70th Siege Battery, Royal Garrison Artillery

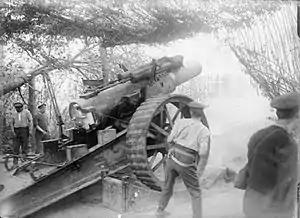
8-inch Howitzer at almost full recoil.

In October, Third Army began preparing for its surprise attack with tanks at the Battle of Cambrai. There was to be no preliminary bombardment or registration shots, and the guns were to open fire at Zero hour firing 'off the map' at carefully surveyed targets. Third Army HQ stressed that even a single 8-inch howitzer 'would frequently be the quickest and always the least expensive way of expelling the enemy from a village or strong point which could not be by-passed'. When the battle began with a crash of artillery at 06.20 on 20 November the German defenders were stunned, and the massed tanks completed their overcome. In most areas the attack was an outstanding success. Exploitation over succeeding days was less spectacular, though some bombardments were set up to help the infantry take certain villages.